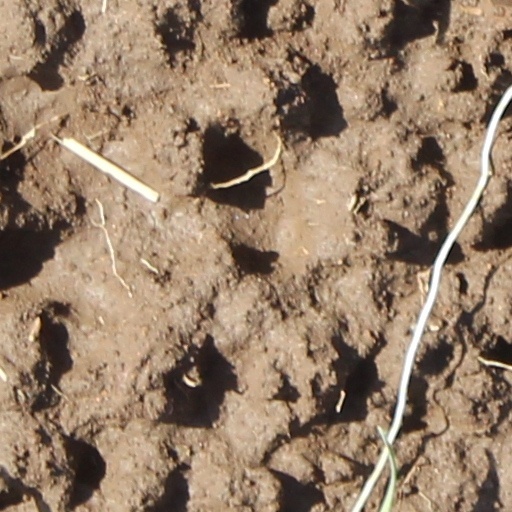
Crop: wheat